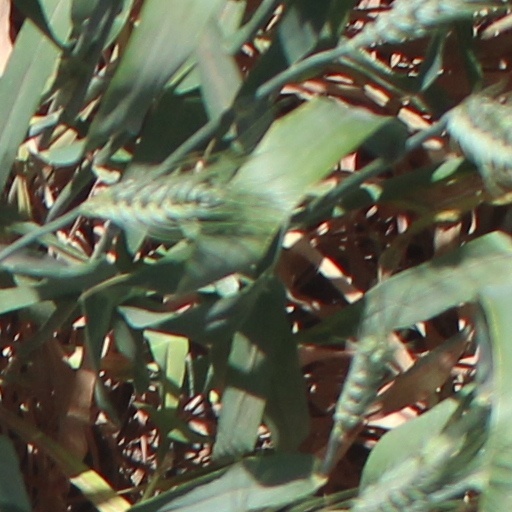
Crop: wheat